Robert Stark Wilkinson

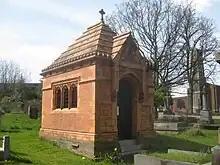
Henry Doulton's mausoleum at West Norwood Cemetery

Probably his most notable work was the headquarters and factory building of Sir Henry Doulton's pottery works, in North Lambeth. The building was in an extravagant high Gothic style, making extensive use of Doulton pottery tiles and figures for detailing. Only a small portion of the building survives today, as Doulton House. It retains its terracotta tympanum by Doulton's potter George Tinworth over the corner entranceway. The frieze includes figures of Henry Doulton and artists including Tinworth, Hannah Barlow, and her cat Tommy.